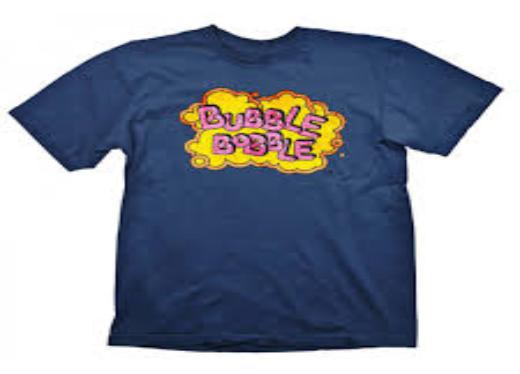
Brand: bobble
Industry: Clothes